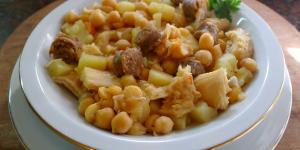
callo con salchicha y garbanzos